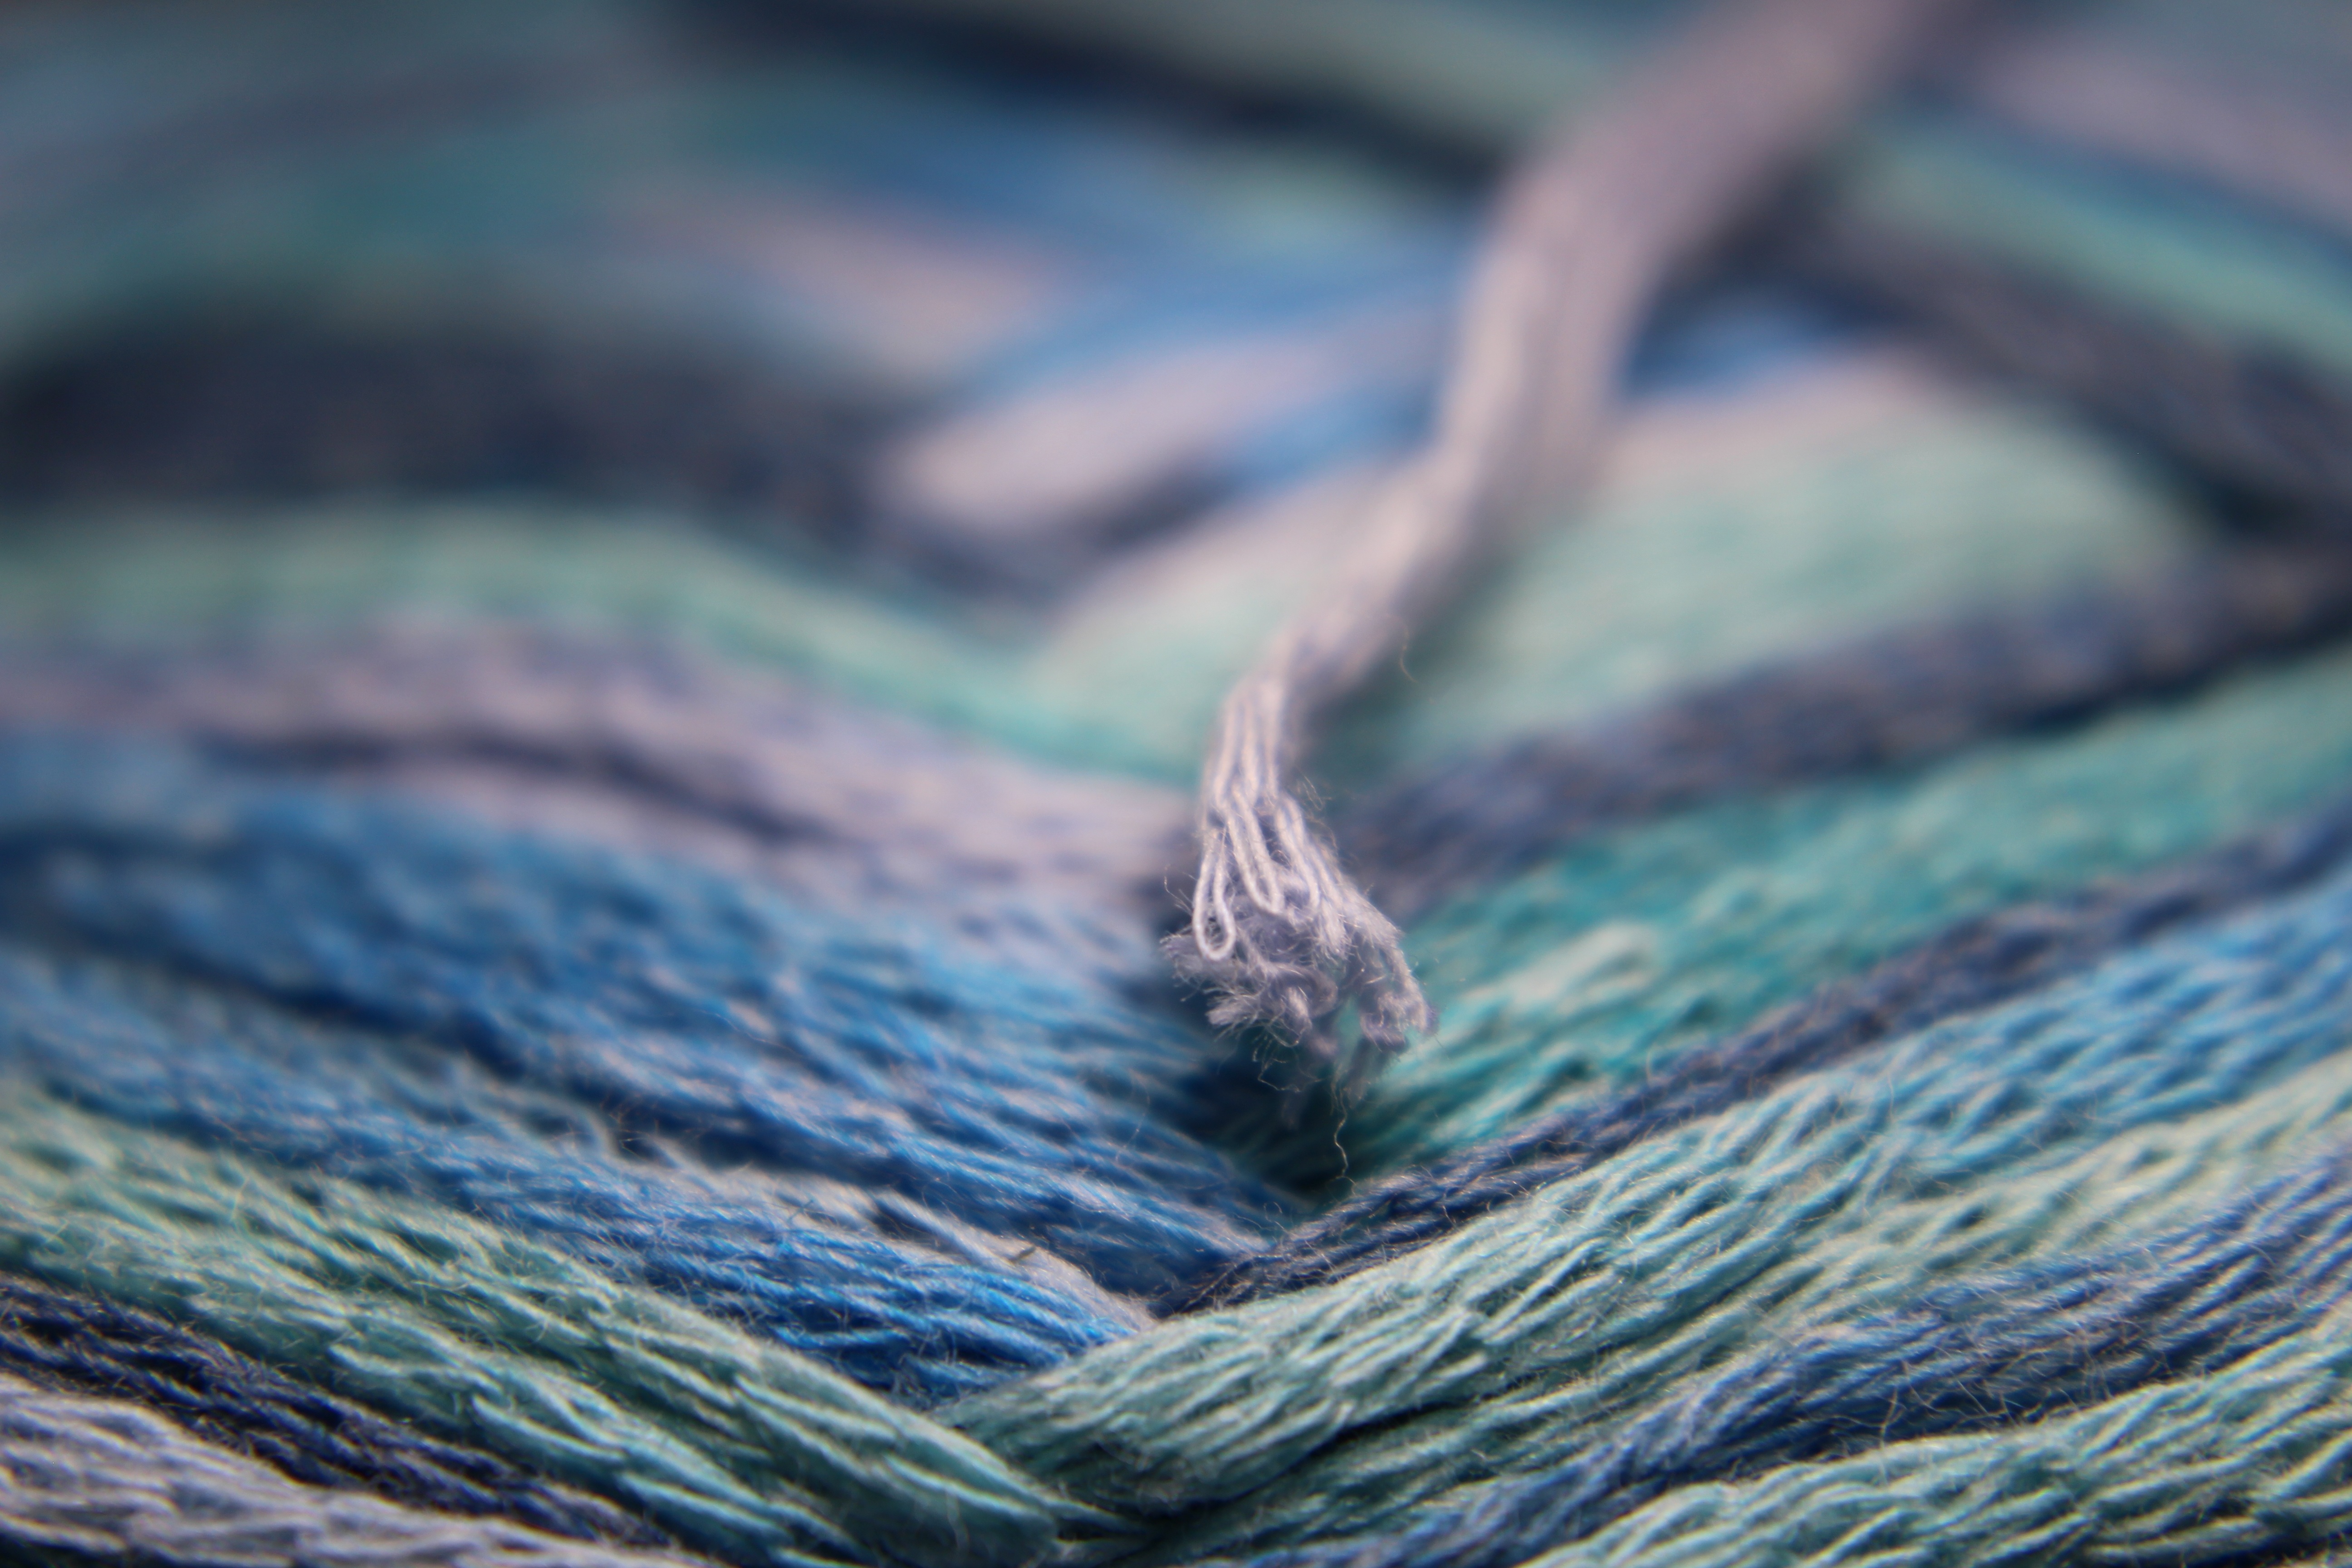
structure, leaf, green, color, blue, knit, close, wool, material, thread, close up, crochet, textile, grey, loop, hobby, macro photography, hand labor, b ndchengarn